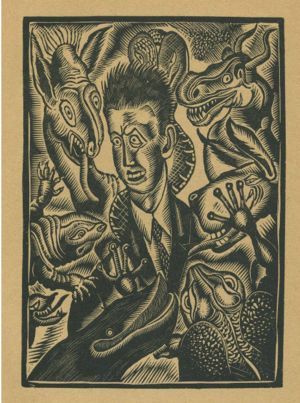
Raymond Antoine Thiollière est un peintre, aquafortiste et graveur sur bois français, auteur d'un nombre important d'estampes originales, souvent d'une remarquable force expressive.